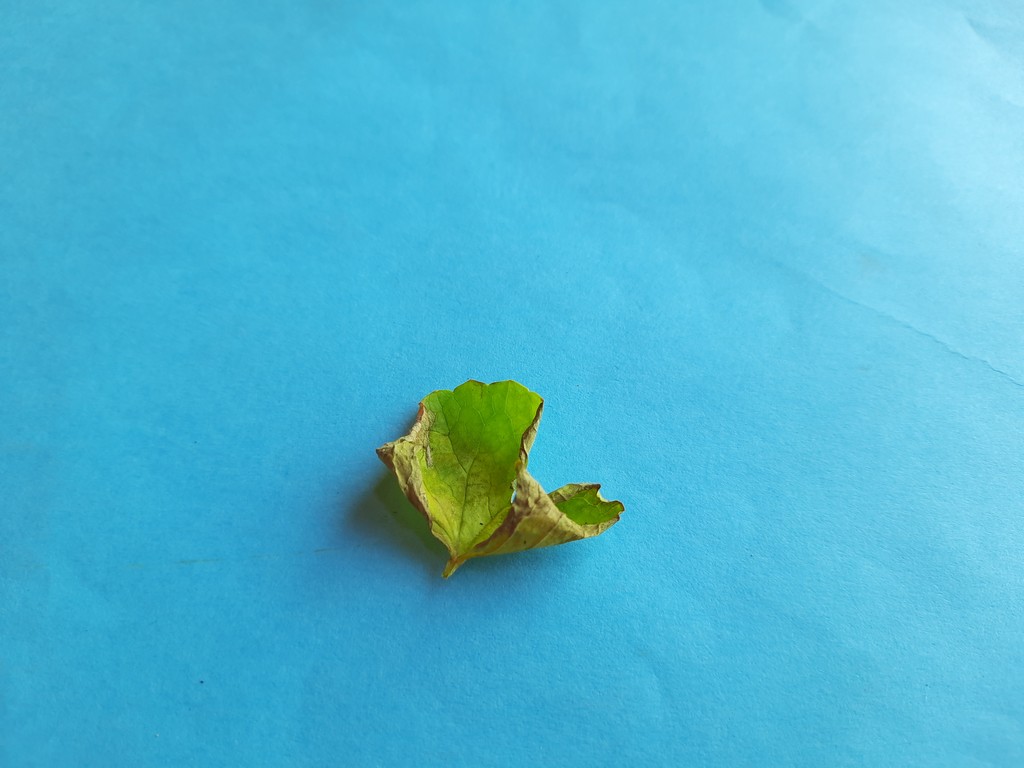
Label: Unhealthy